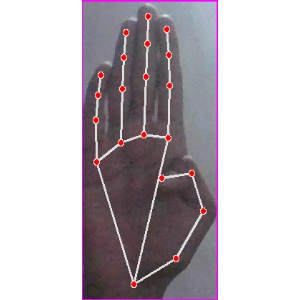
अक्षर: झ